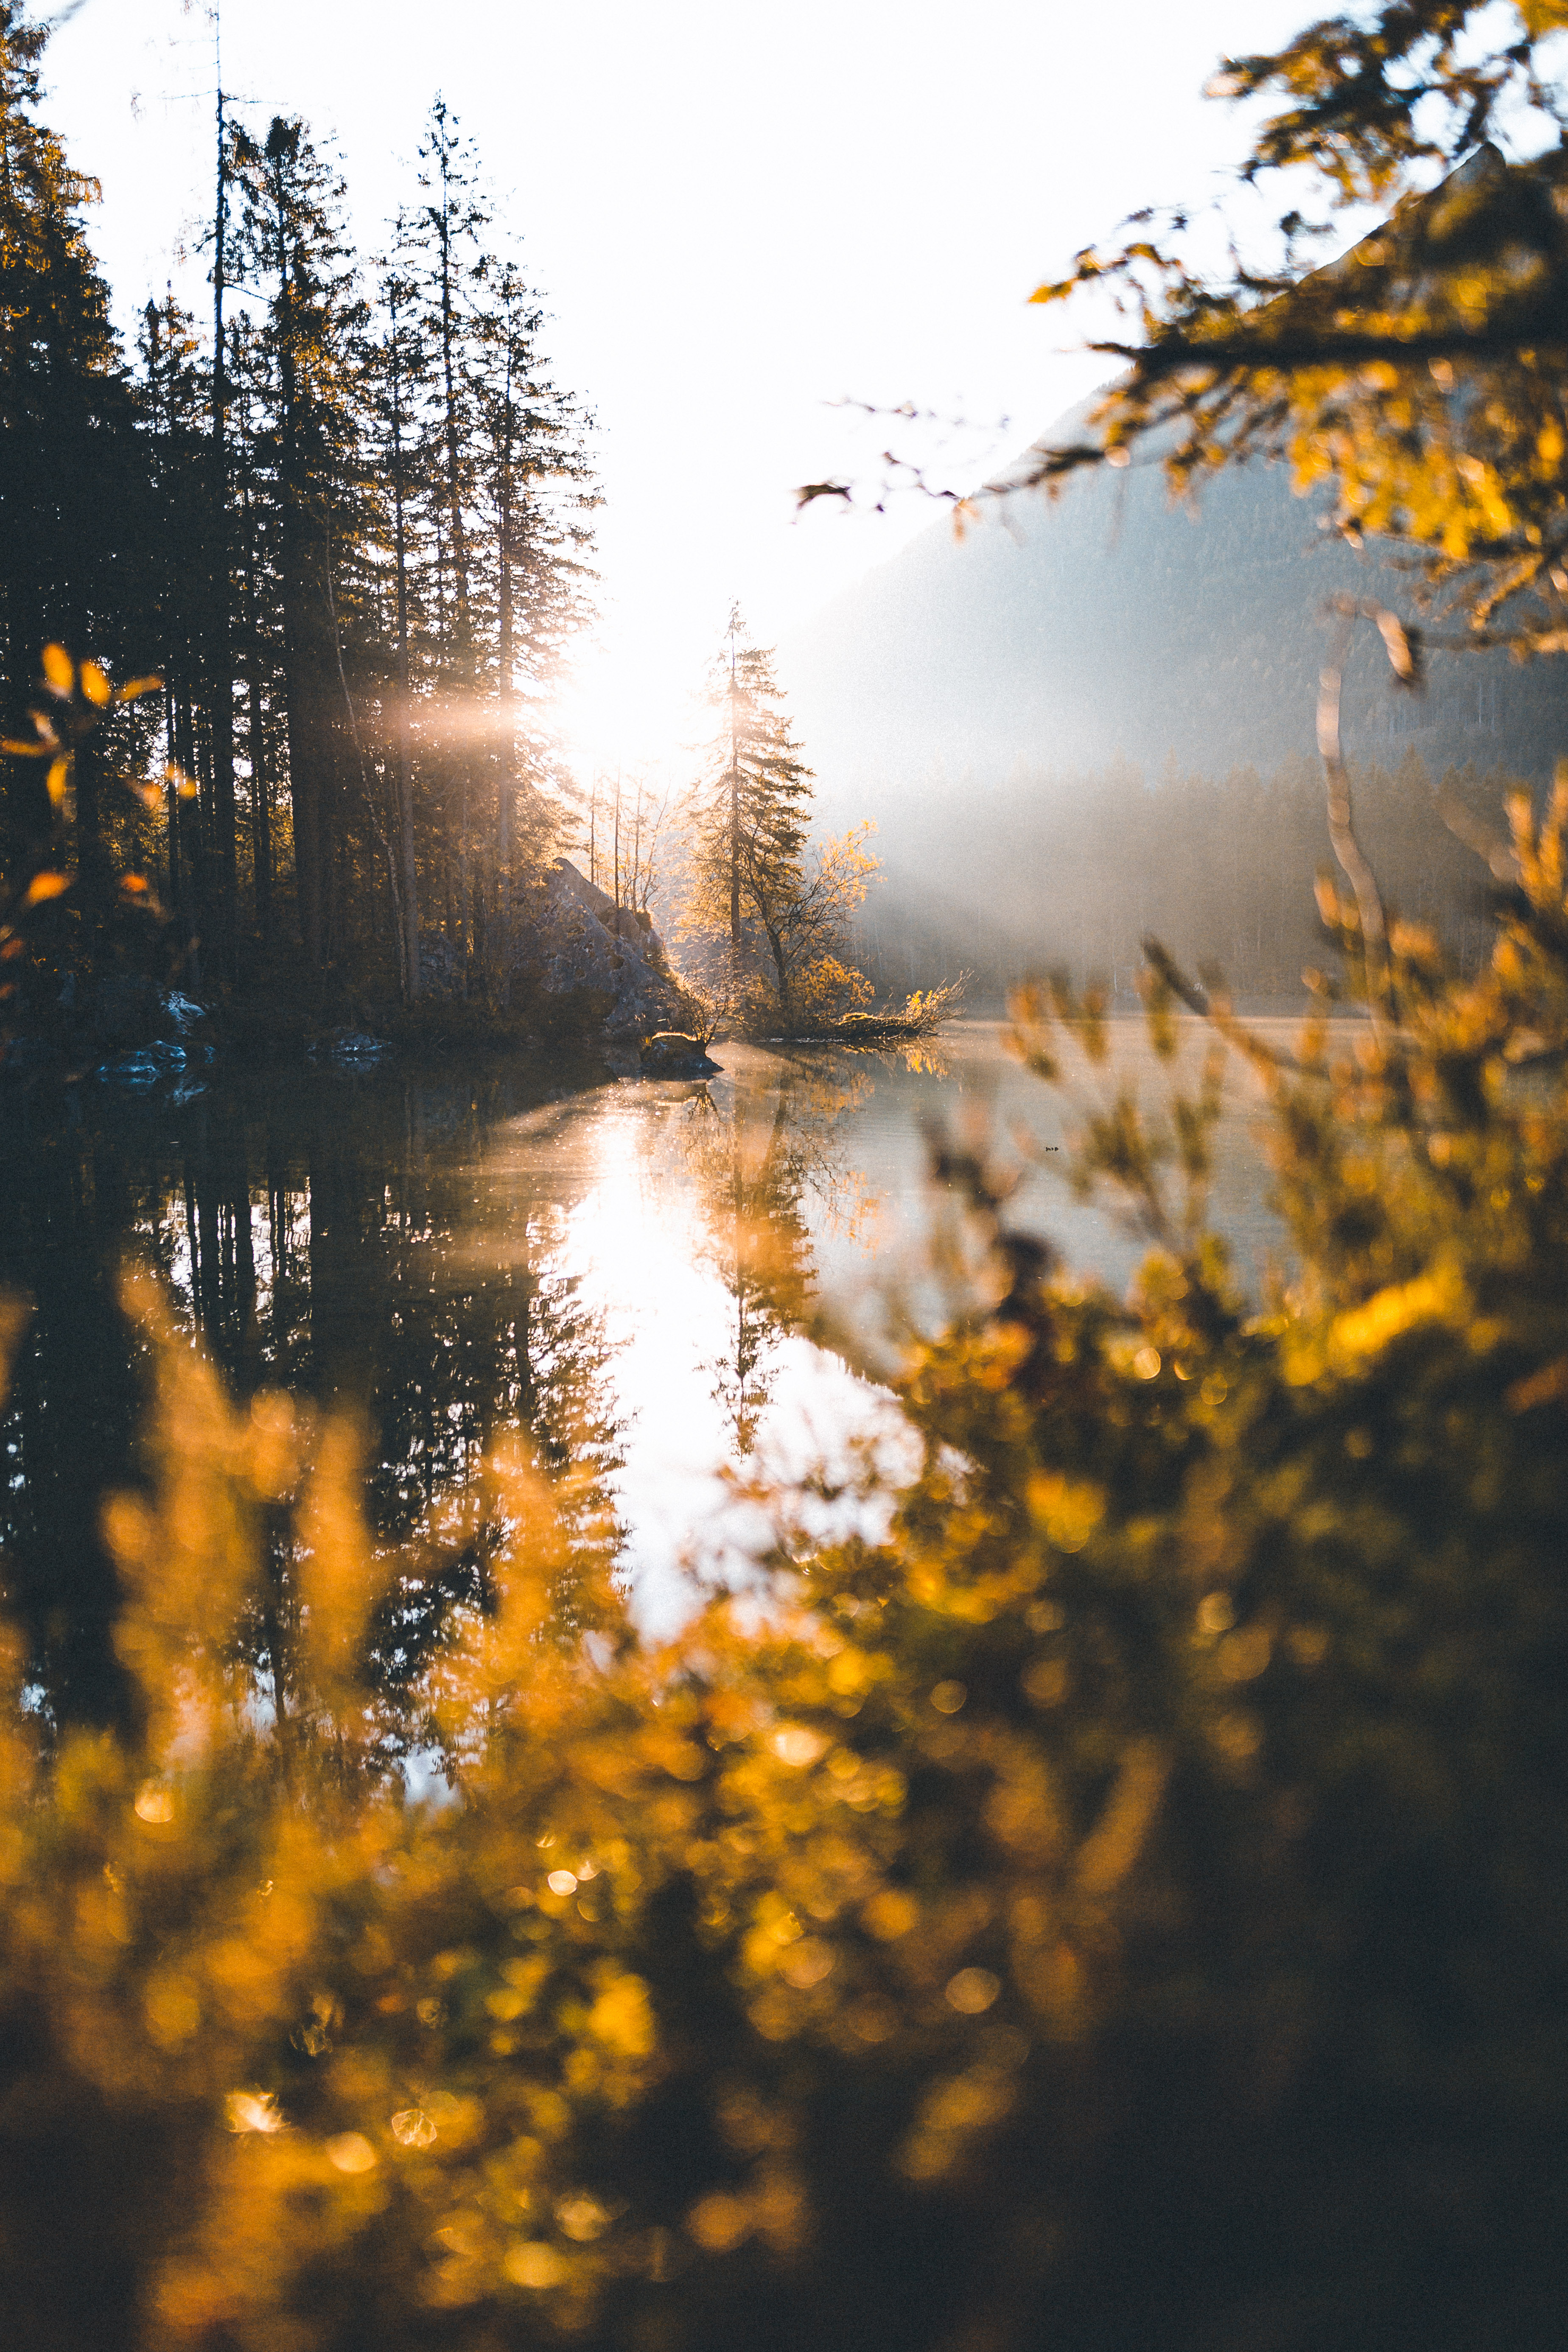
sky, nature, reflection, water, tree, natural landscape, atmospheric phenomenon, leaf, morning, sunlight, yellow, natural environment, light, wilderness, orange, branch, autumn, cloud, river, biome, woody plant, lake, atmosphere, sunrise, plant, evening, forest, pond, landscape, bank, watercourse, sunset, pine family, fog, national park, state park, dawn, mist, conifer, reservoir, road, twig